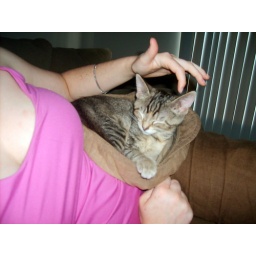
cat in a hat